Firearm

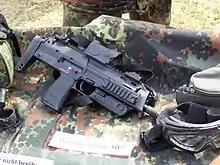
The Heckler & Koch MP7, a personal defense weapon chambered in HK 4.6×30mm

A submachine gun is a magazine-fed carbine chambered in a small-caliber handgun cartridge (such as 9×19mm Parabellum, .45 ACP, .22 Long Rifle, and .40 S&W). They cannot be considered machine guns due to their small-caliber, hence the prefix "sub-" to differentiate them from proper machine guns. Submachine guns are commonly associated with high rates of fire, automatic fire capabilities, and low recoil, though many submachine guns differentiate from this in various ways, such as having fairly low rates of fire or including burst and semi-automatic modes available through selective fire. Most submachine guns are the size of carbines and short-barreled rifles, and use similar configurations. Many are designed to take as little space as possible for use in close-quarters or for easy storage in vehicles and cases. Some submachine guns are designed and configured similar to pistols even down to size, and are thus occasionally classed as machine pistols, even if they are not actually a handgun (i.e. designed to require two hands to use).